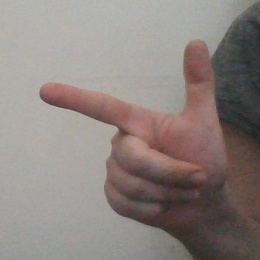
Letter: yaa